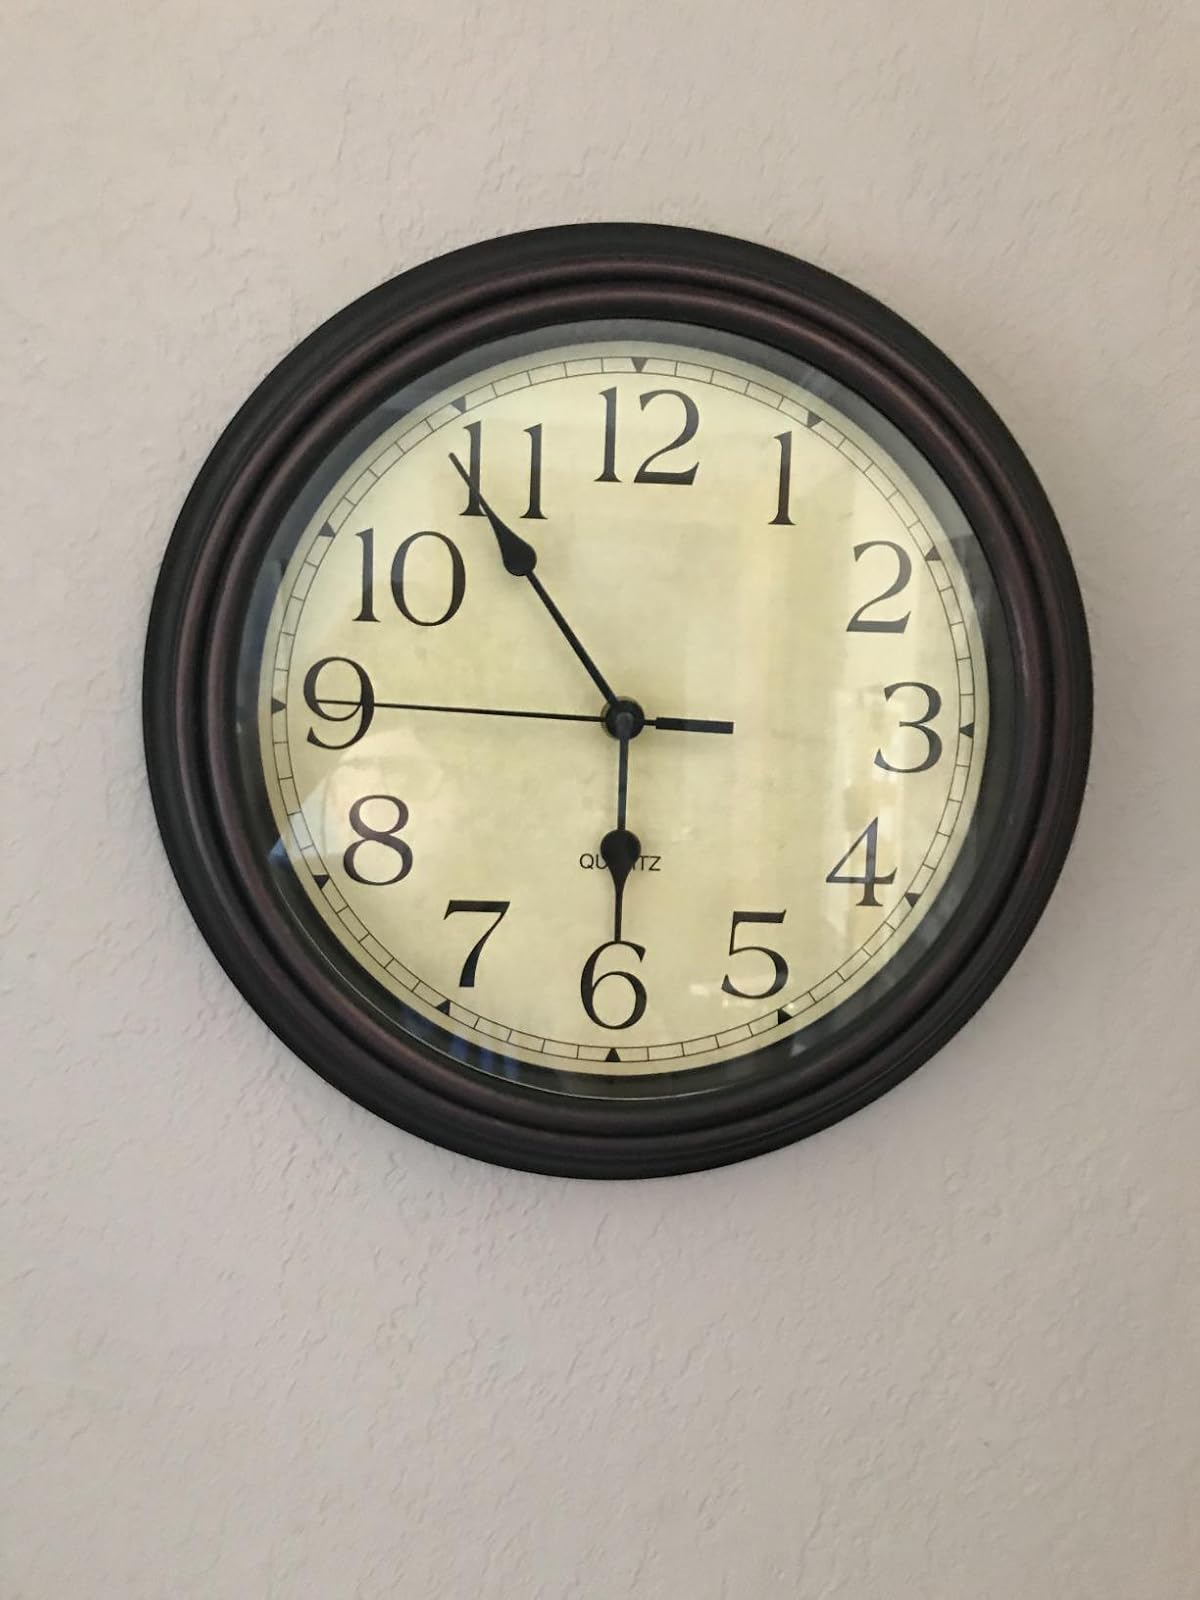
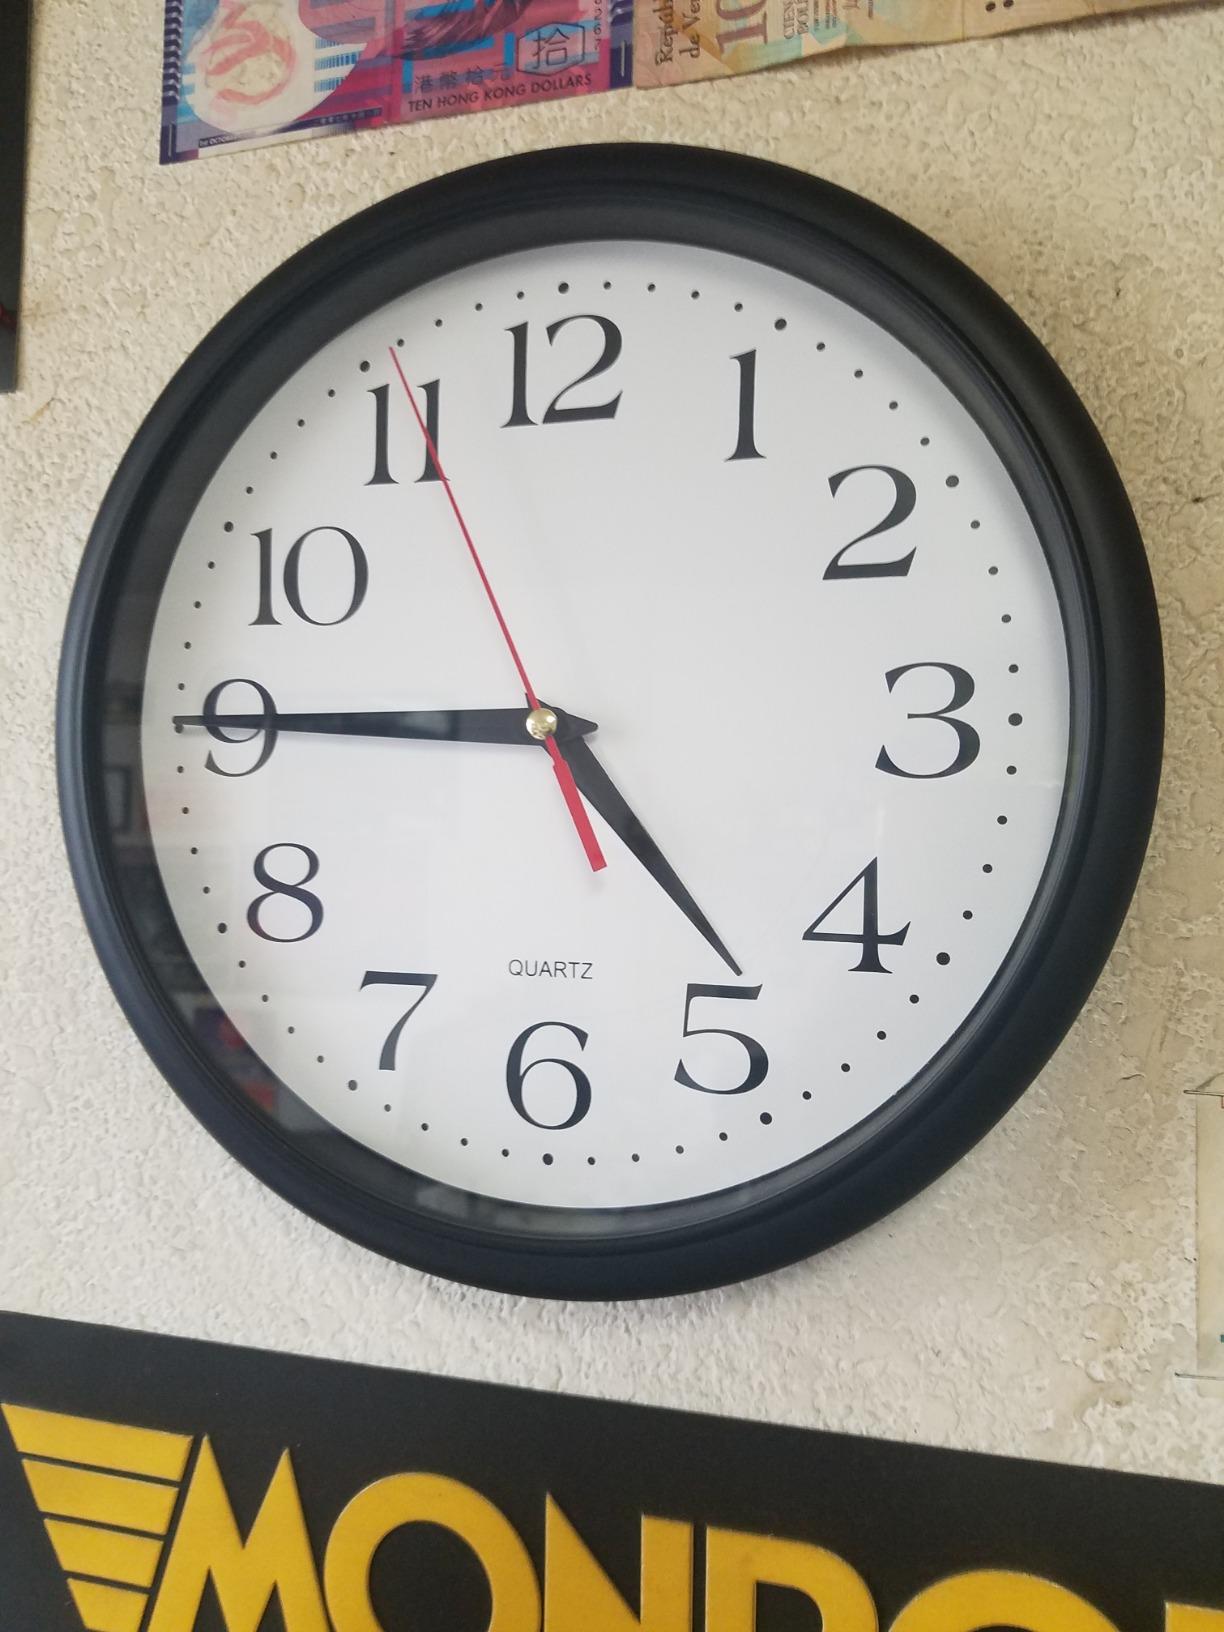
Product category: clock
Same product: no